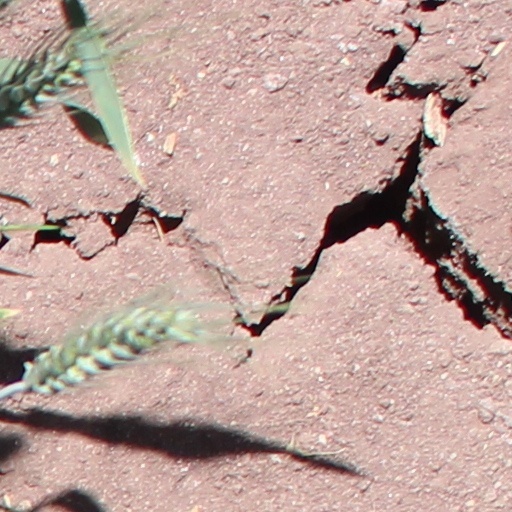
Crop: wheat